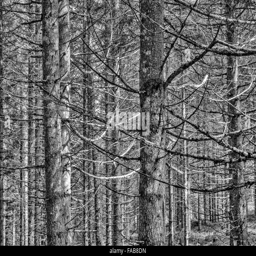
tree stands in the area